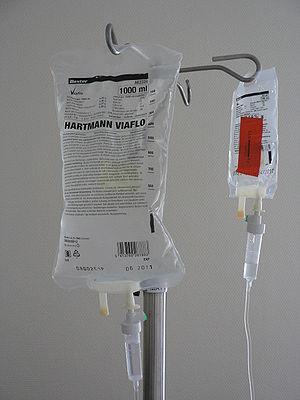
L'acidocétose diabétique est une complication principalement du diabète de type 1, mais parfois présent dans le type 2 lorsqu'il y a absence de production d'insuline, puisque l'insuline prévient : la dégradation des lipides, la production des corps cétoniques liée à cette dégradation et l'acidocétose diabétique.